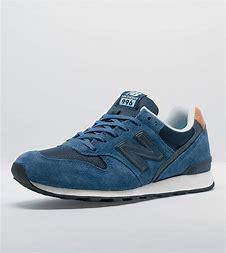
Brand: New
Model: Balance New Balance 996 Series